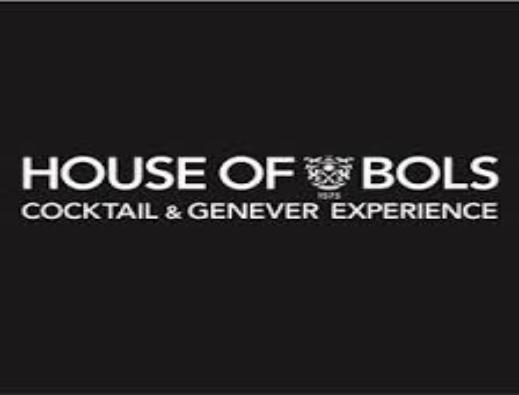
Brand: Bols
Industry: Necessities